Lord Chancellor

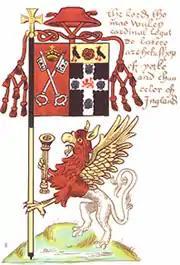
Heraldic banner of Cardinal Thomas Wolsey, who was the archbishop of York and lord chancellor, showing the arms of the See of York impaling his personal arms, with a cardinal's hat above. The griffin supporter holds the lord chancellor's mace.

The lord chancellor, on formal state occasions such as the State Opening of Parliament, wears legal court dress consisting of a black silk velvet cutaway tailcoat with cloth covered buttons, waistcoat and breeches worn with white shirt, lace stock and cuffs, black silk stockings and cut-steel buckled patent court shoes. Over this is worn a black silk damask robe of state with a long train trimmed with gold lace and frogging, with a black silk 'wig bag' attached to the flap collar at the back. A full-bottomed wig is worn and, in the past, a black tricorne hat was carried (the hat is still worn by lord chancellors on rare occasions, such as when they appear robed as one of the Lords Commissioners).